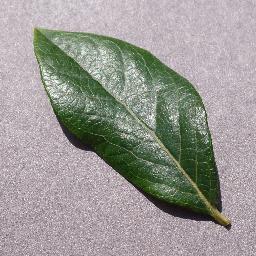
Label: Blueberry___healthy